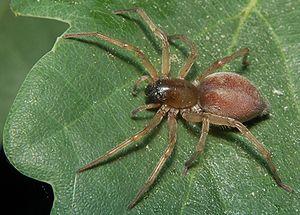
Clubiona est un genre d'araignées aranéomorphes de la famille des Clubionidae.